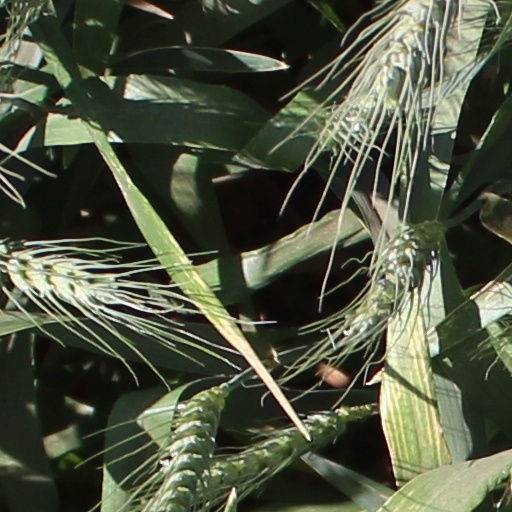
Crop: wheat